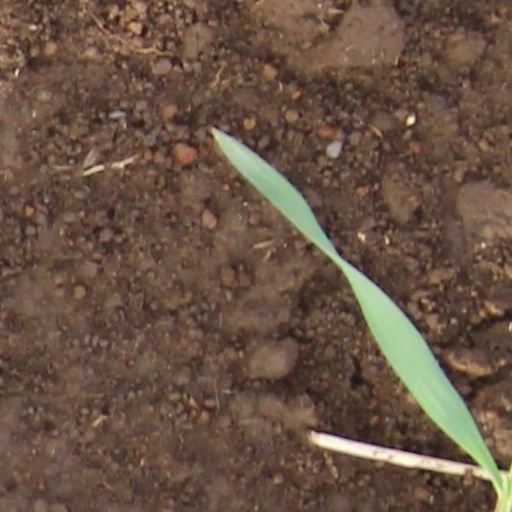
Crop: wheat